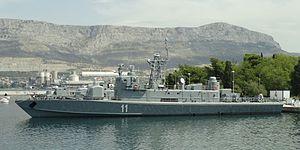
La classe Kralj est une classe de deux bateaux lance-missiles, dont l'un était en commande pour laYugoslav Navy et l'autre, à la suite de la dislocation de la Yougoslavie, a été construit pour la marine militaire croate. Depuis 2009, les deux navires restent en service. Il s'agit d'une version améliorée de la classe Končar mesurant 8,5 mètres de plus. Kralj Petar Krešimir IV et son navire jumeau Kralj Dmitar Zvonimir sont les seuls navires de leur catégorie. Un troisième navire potentiel était à l'étude en 1999, mais le navire n'a jamais été mis en service en raison de contraintes budgétaires. Les deux navires portent les noms d'anciens rois de Croatie.